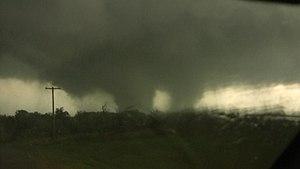
Vortex est un terme qui est utilisé dans plusieurs domaines :
Une tornade à vortex multiples, ou tornade à multi-vortex, désigne une tornade composée de plusieurs tourbillons tournoyant autour, à l'intérieur, et partie intégrante du vortex principal. Les tornades à vortex multiples ne doivent pas être confondues avec les familles de tornades, soit une série de tornades produites cycliquement par un orage supercellulaire de longue durée de vie. Celles-ci proviennent soit du même tourbillon mais à des temps différents ou de tourbillons secondaires dans le nuage.